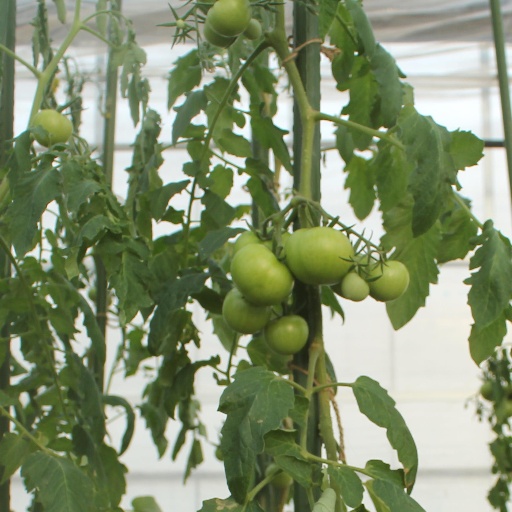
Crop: tomato